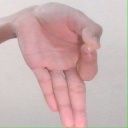
अक्षर: ज्ञ